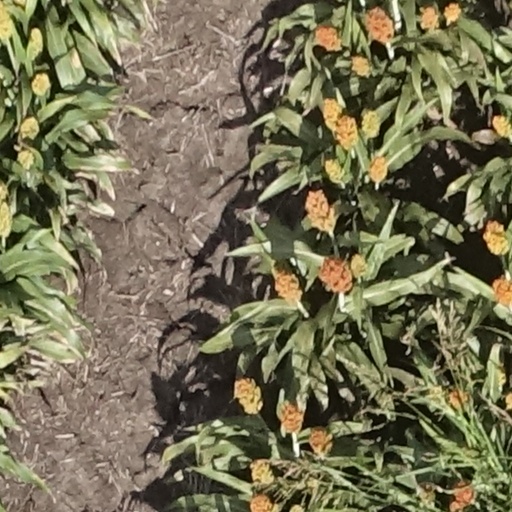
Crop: sorghum